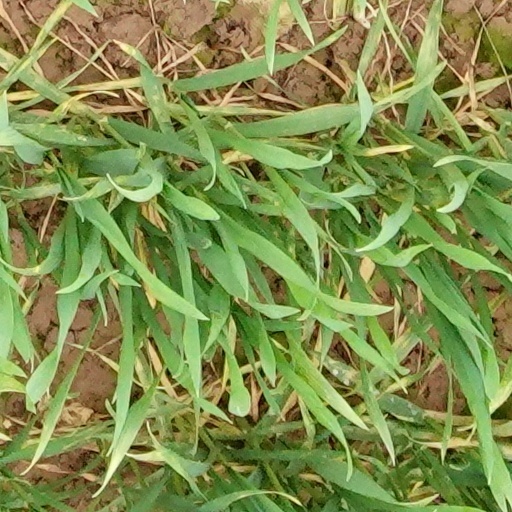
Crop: wheat